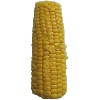
Label: Corn 1